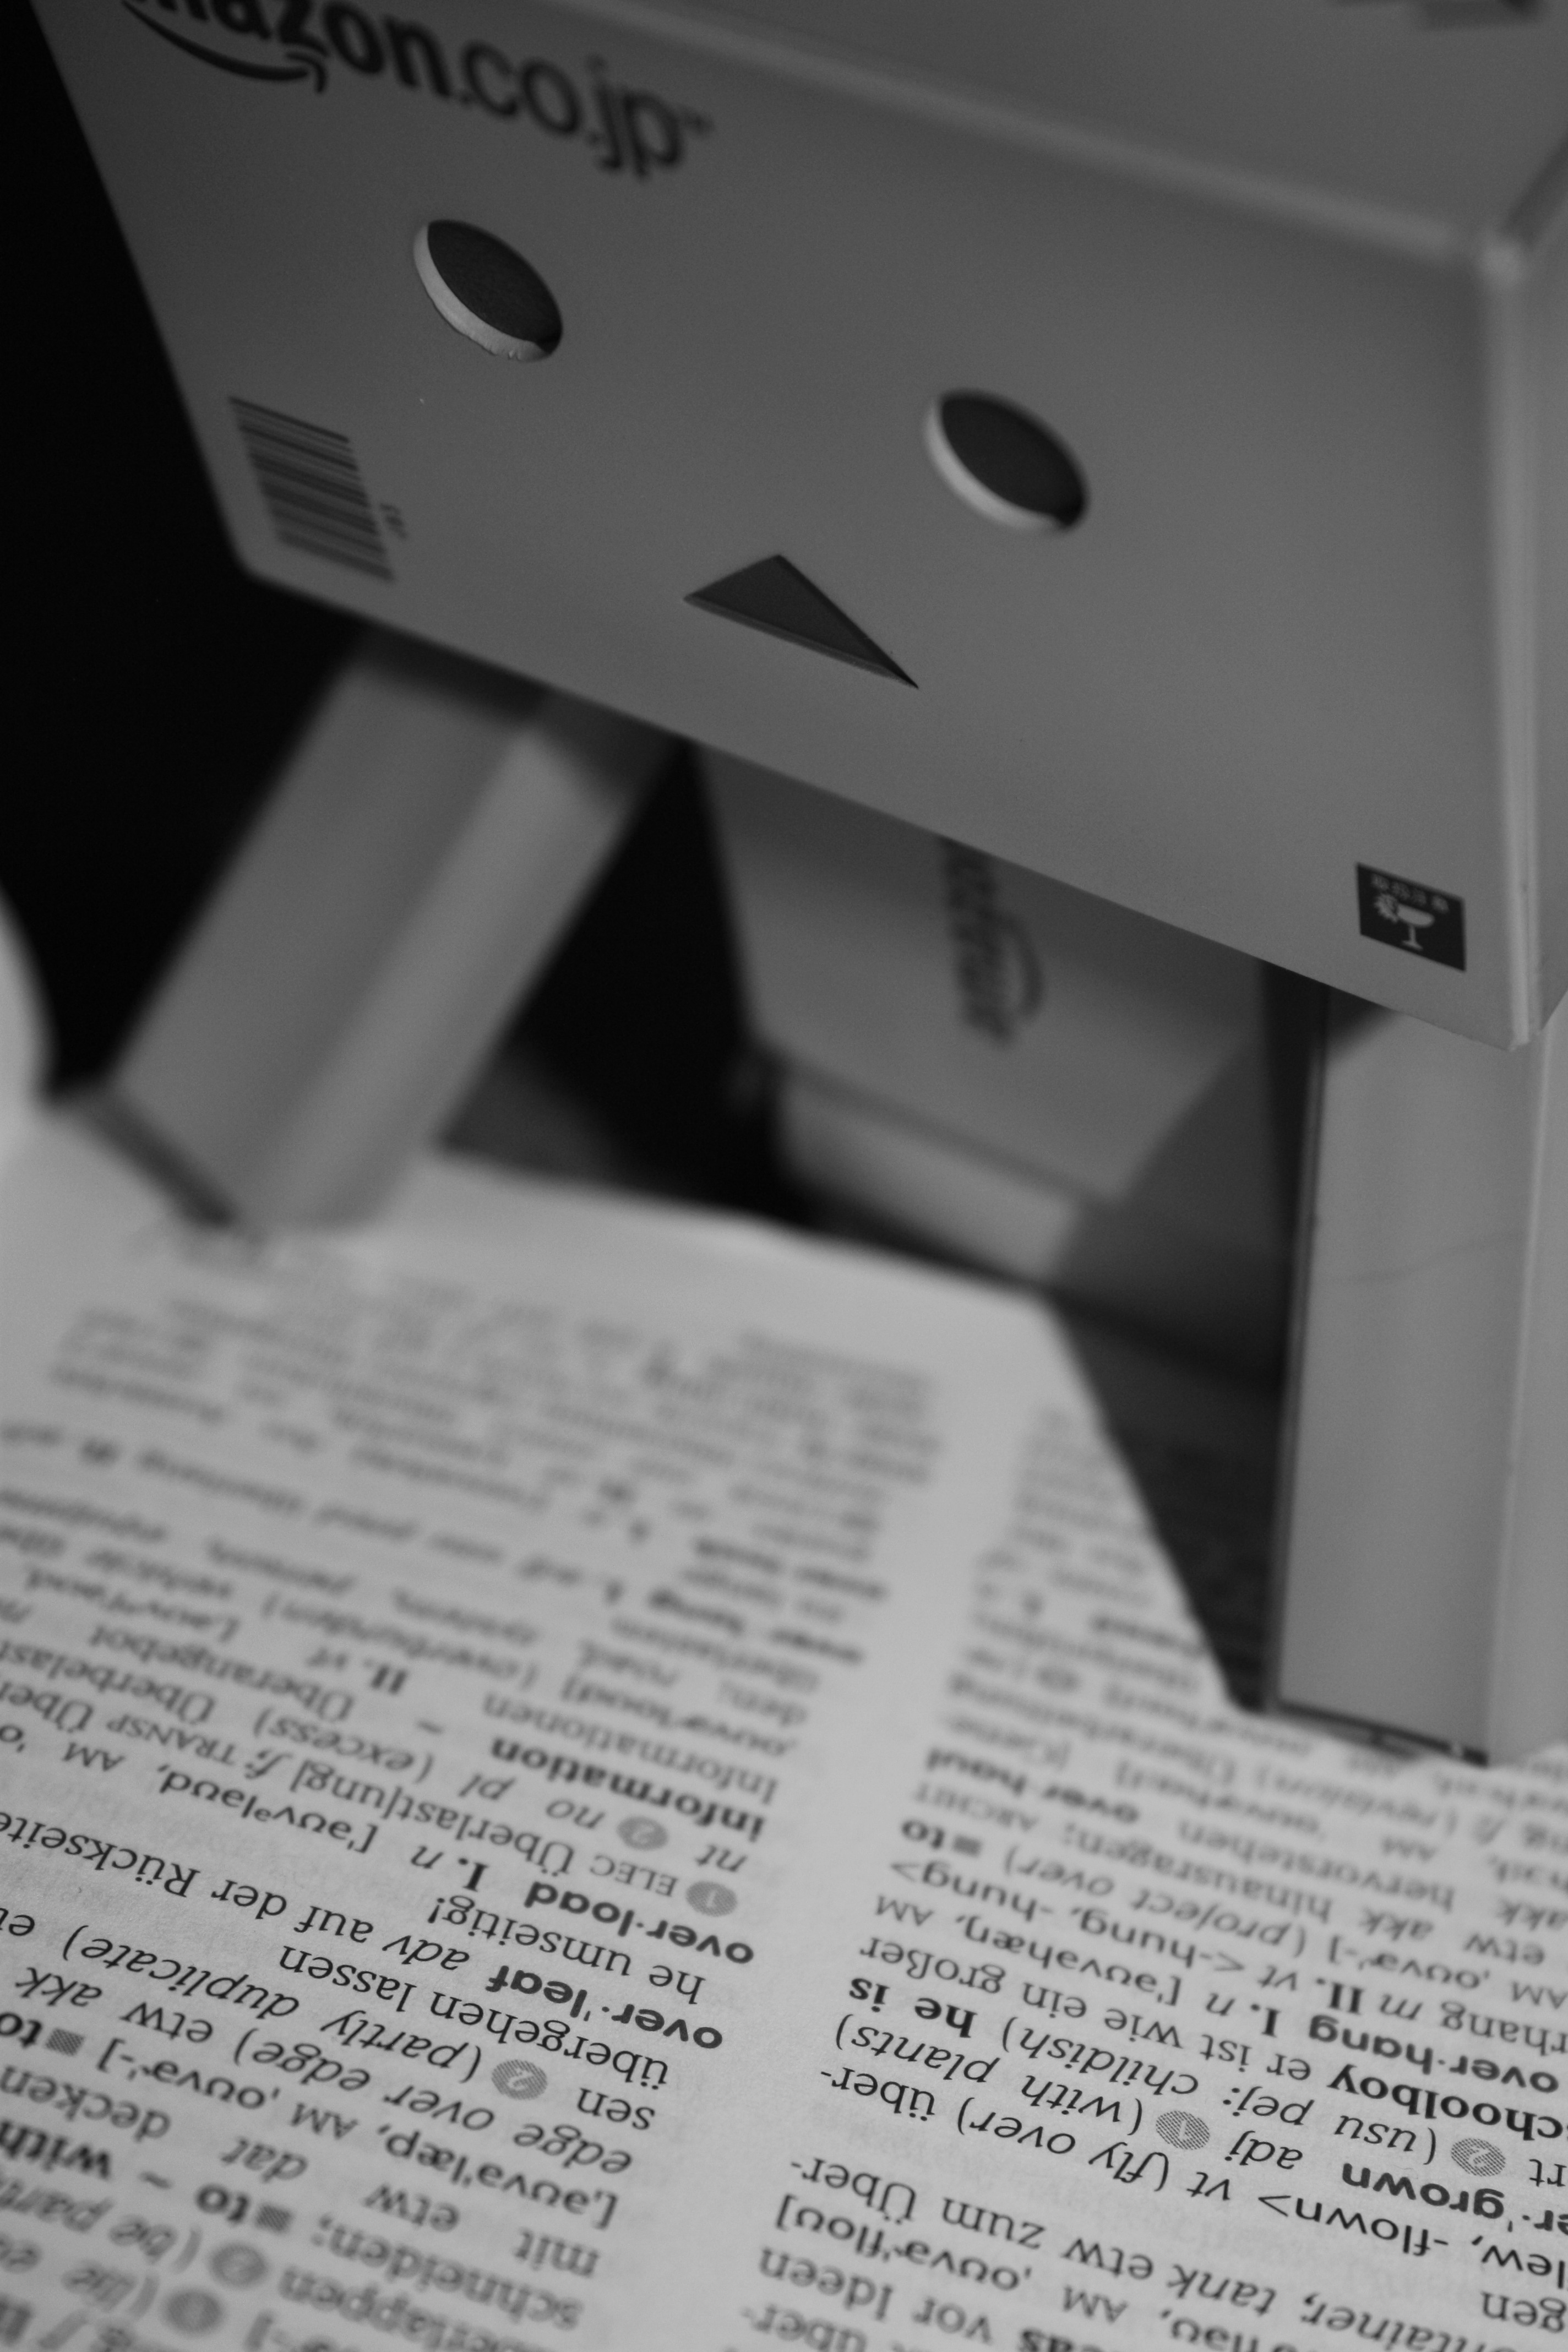
writing, read, white, black, furniture, monochrome, close, brand, design, document, danbo